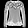
Label: Pullover